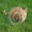
Label: cat